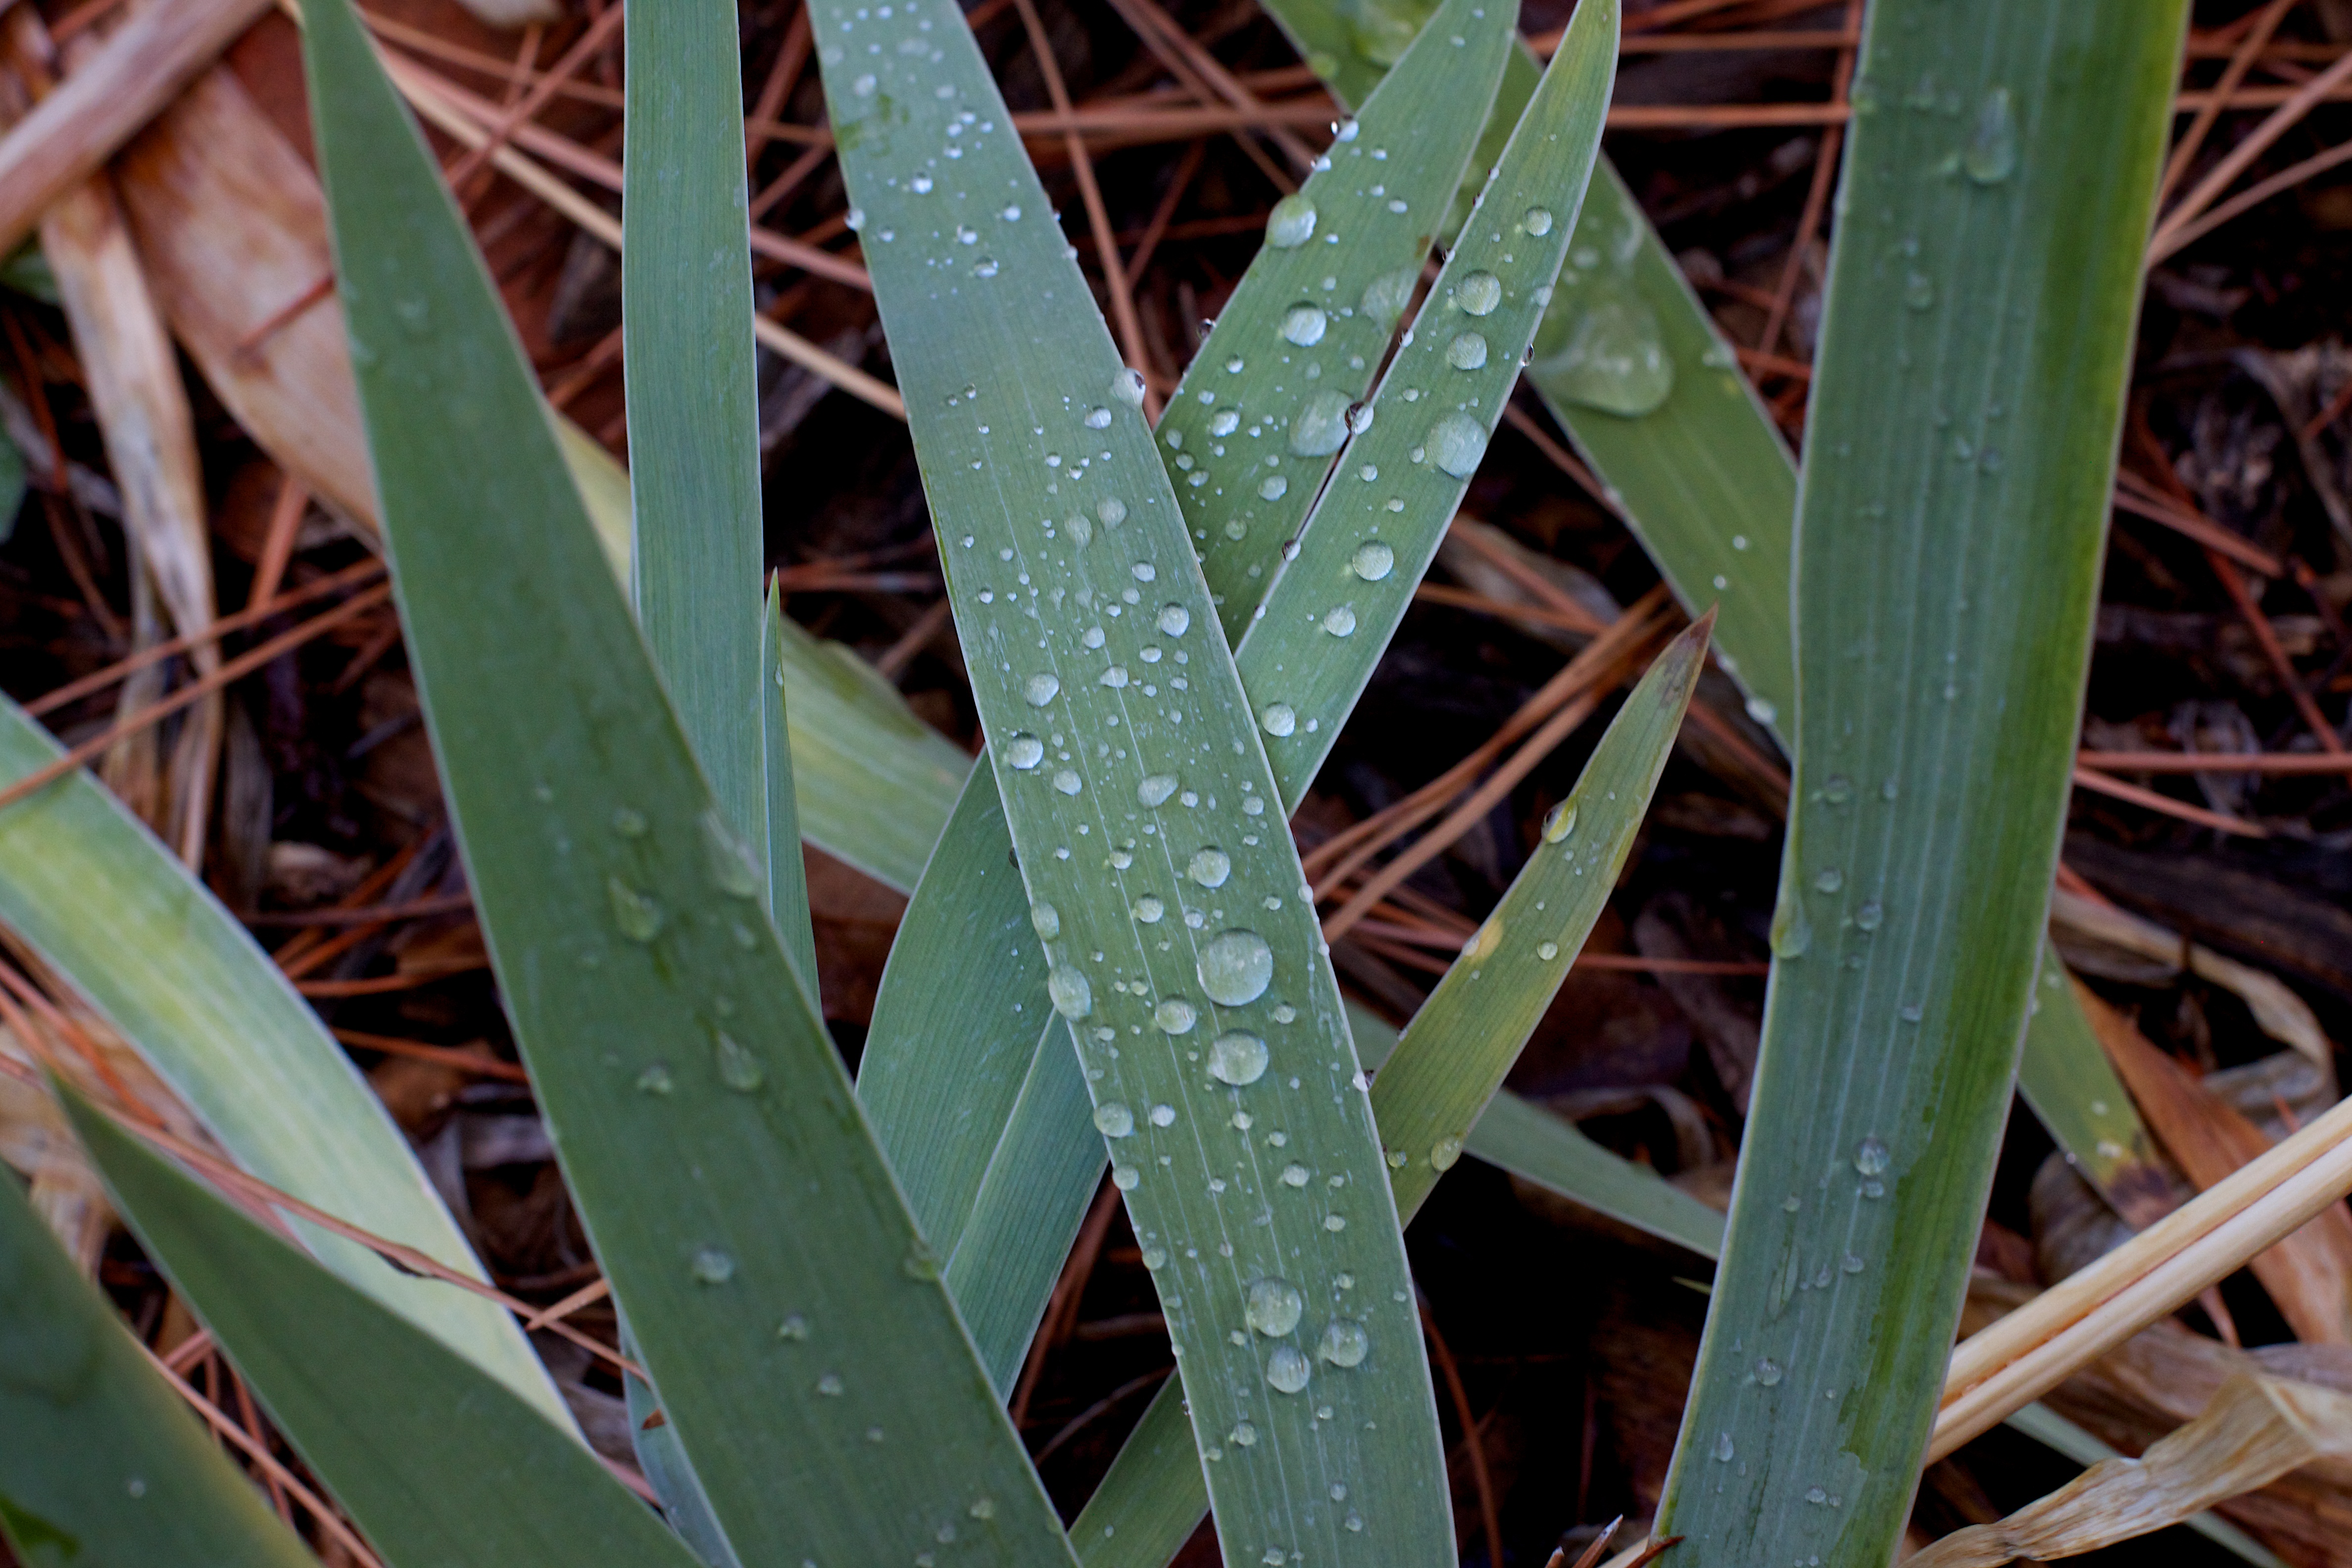
plant, leaf, flower, botany, flora, aloe, agave, xanthorrhoeaceae, flowering plant, plant stem, land plant